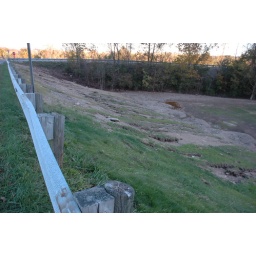
South side of st rte 551 at st rte 104, where lake ran over the road and spilled into campgrounds.